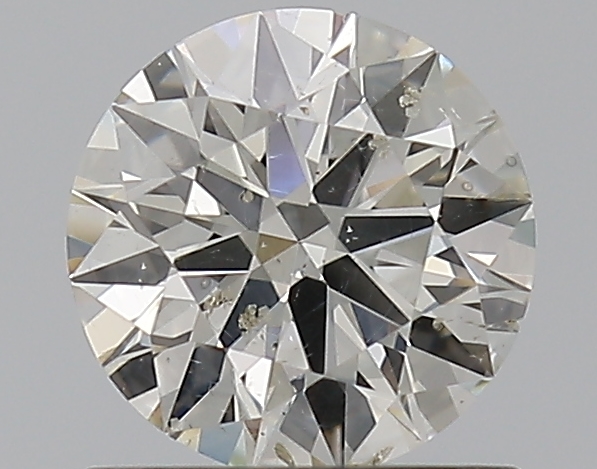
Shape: round
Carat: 0.75
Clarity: SI2
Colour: J
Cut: EX
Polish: EX
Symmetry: EX
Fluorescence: N
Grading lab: GIA
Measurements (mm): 5.86 x 5.88 x 3.56